Tar-Baby

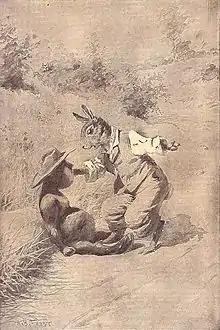
Br'er Rabbit attacking the Tar-Baby, 1895 illustration

The 'Tar Baby' story comes from the oral tradition of black slaves on the old plantations of the American South, one of many Uncle Remus stories. It features Br'er Fox, who constructs a doll out of a lump of tar and dresses it with some clothes. When Br'er Rabbit comes along he addresses the tar "baby" amiably but receives no response. Br'er Rabbit becomes offended by what he perceives as the tar baby's lack of manners, punches it and, in doing so, becomes stuck. The more Br'er Rabbit punches and kicks the tar baby out of rage, the worse he gets stuck.